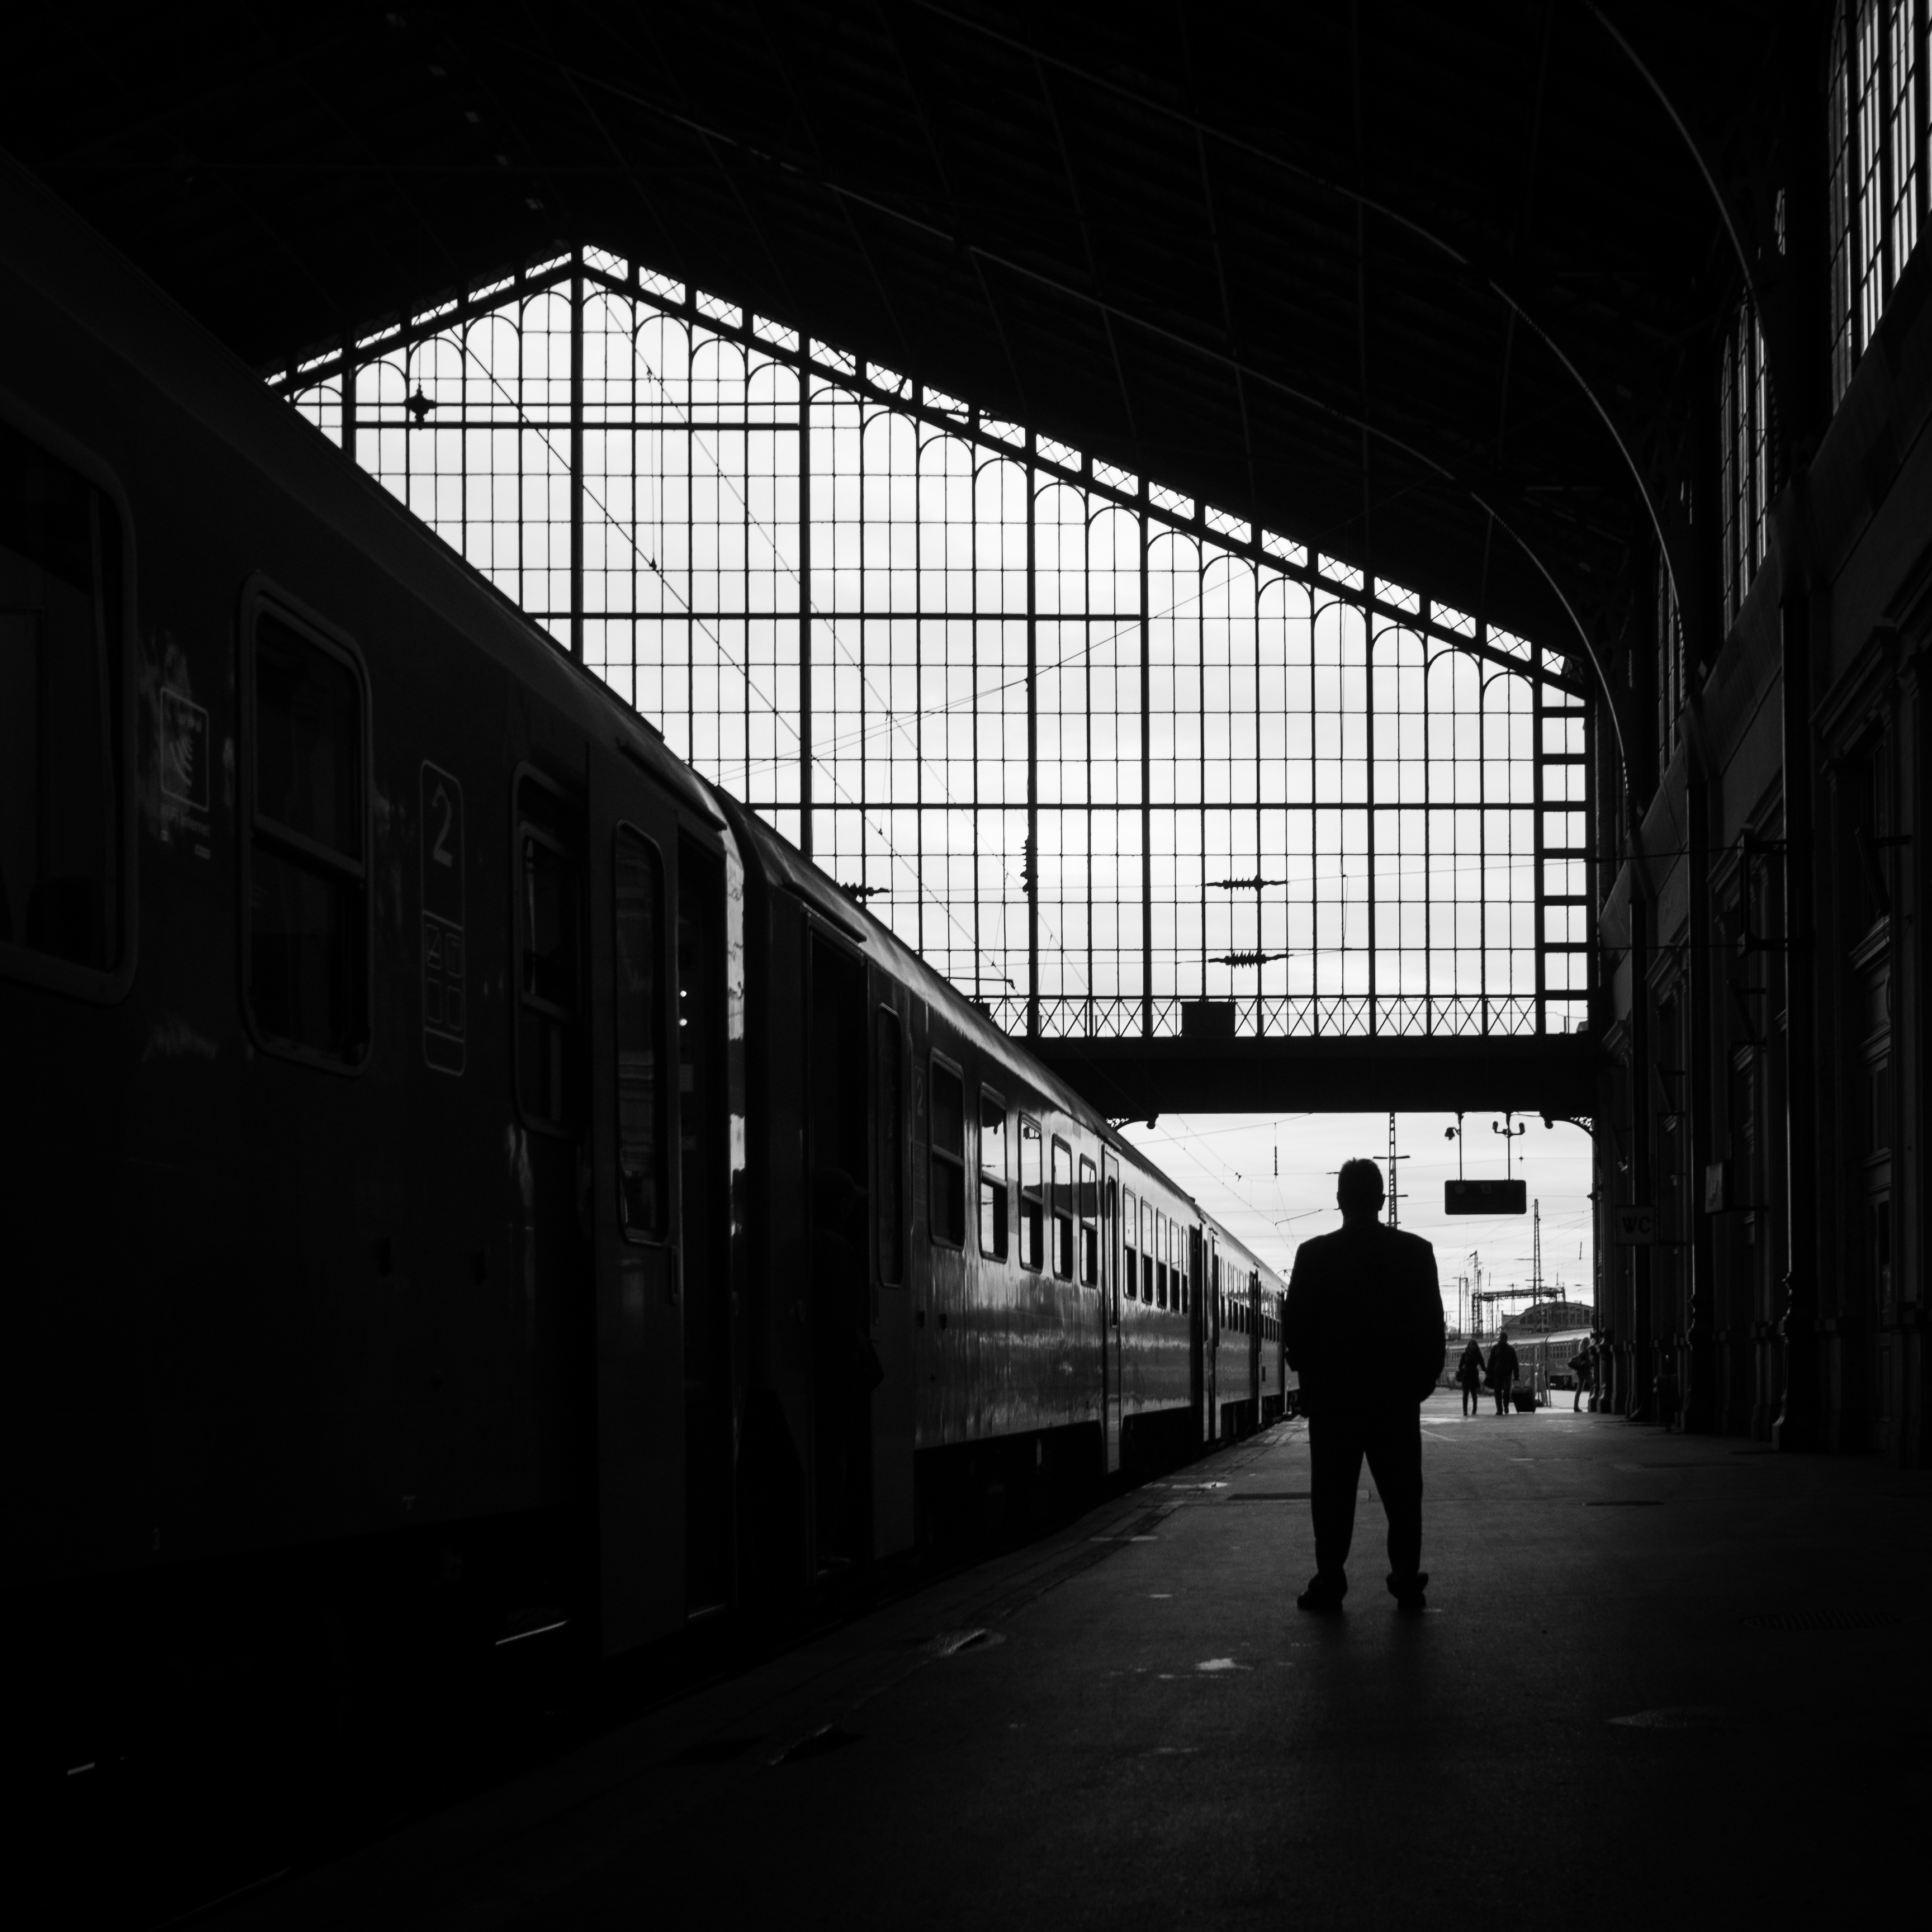
light, black and white, architecture, white, street, night, photography, ebook, transport, line, shadow, training, darkness, black, monochrome, public transport, streetphotography, flickr, thomas, video, symmetry, olympus, omd, fuji, shape, leica, monochrom, leuthard, hcb, thomasleuthard, urban area, monochrome photography